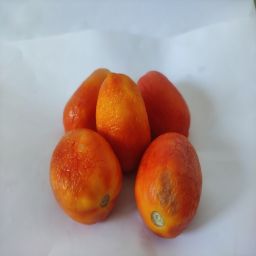
Crop: Tomato
Quality: Old